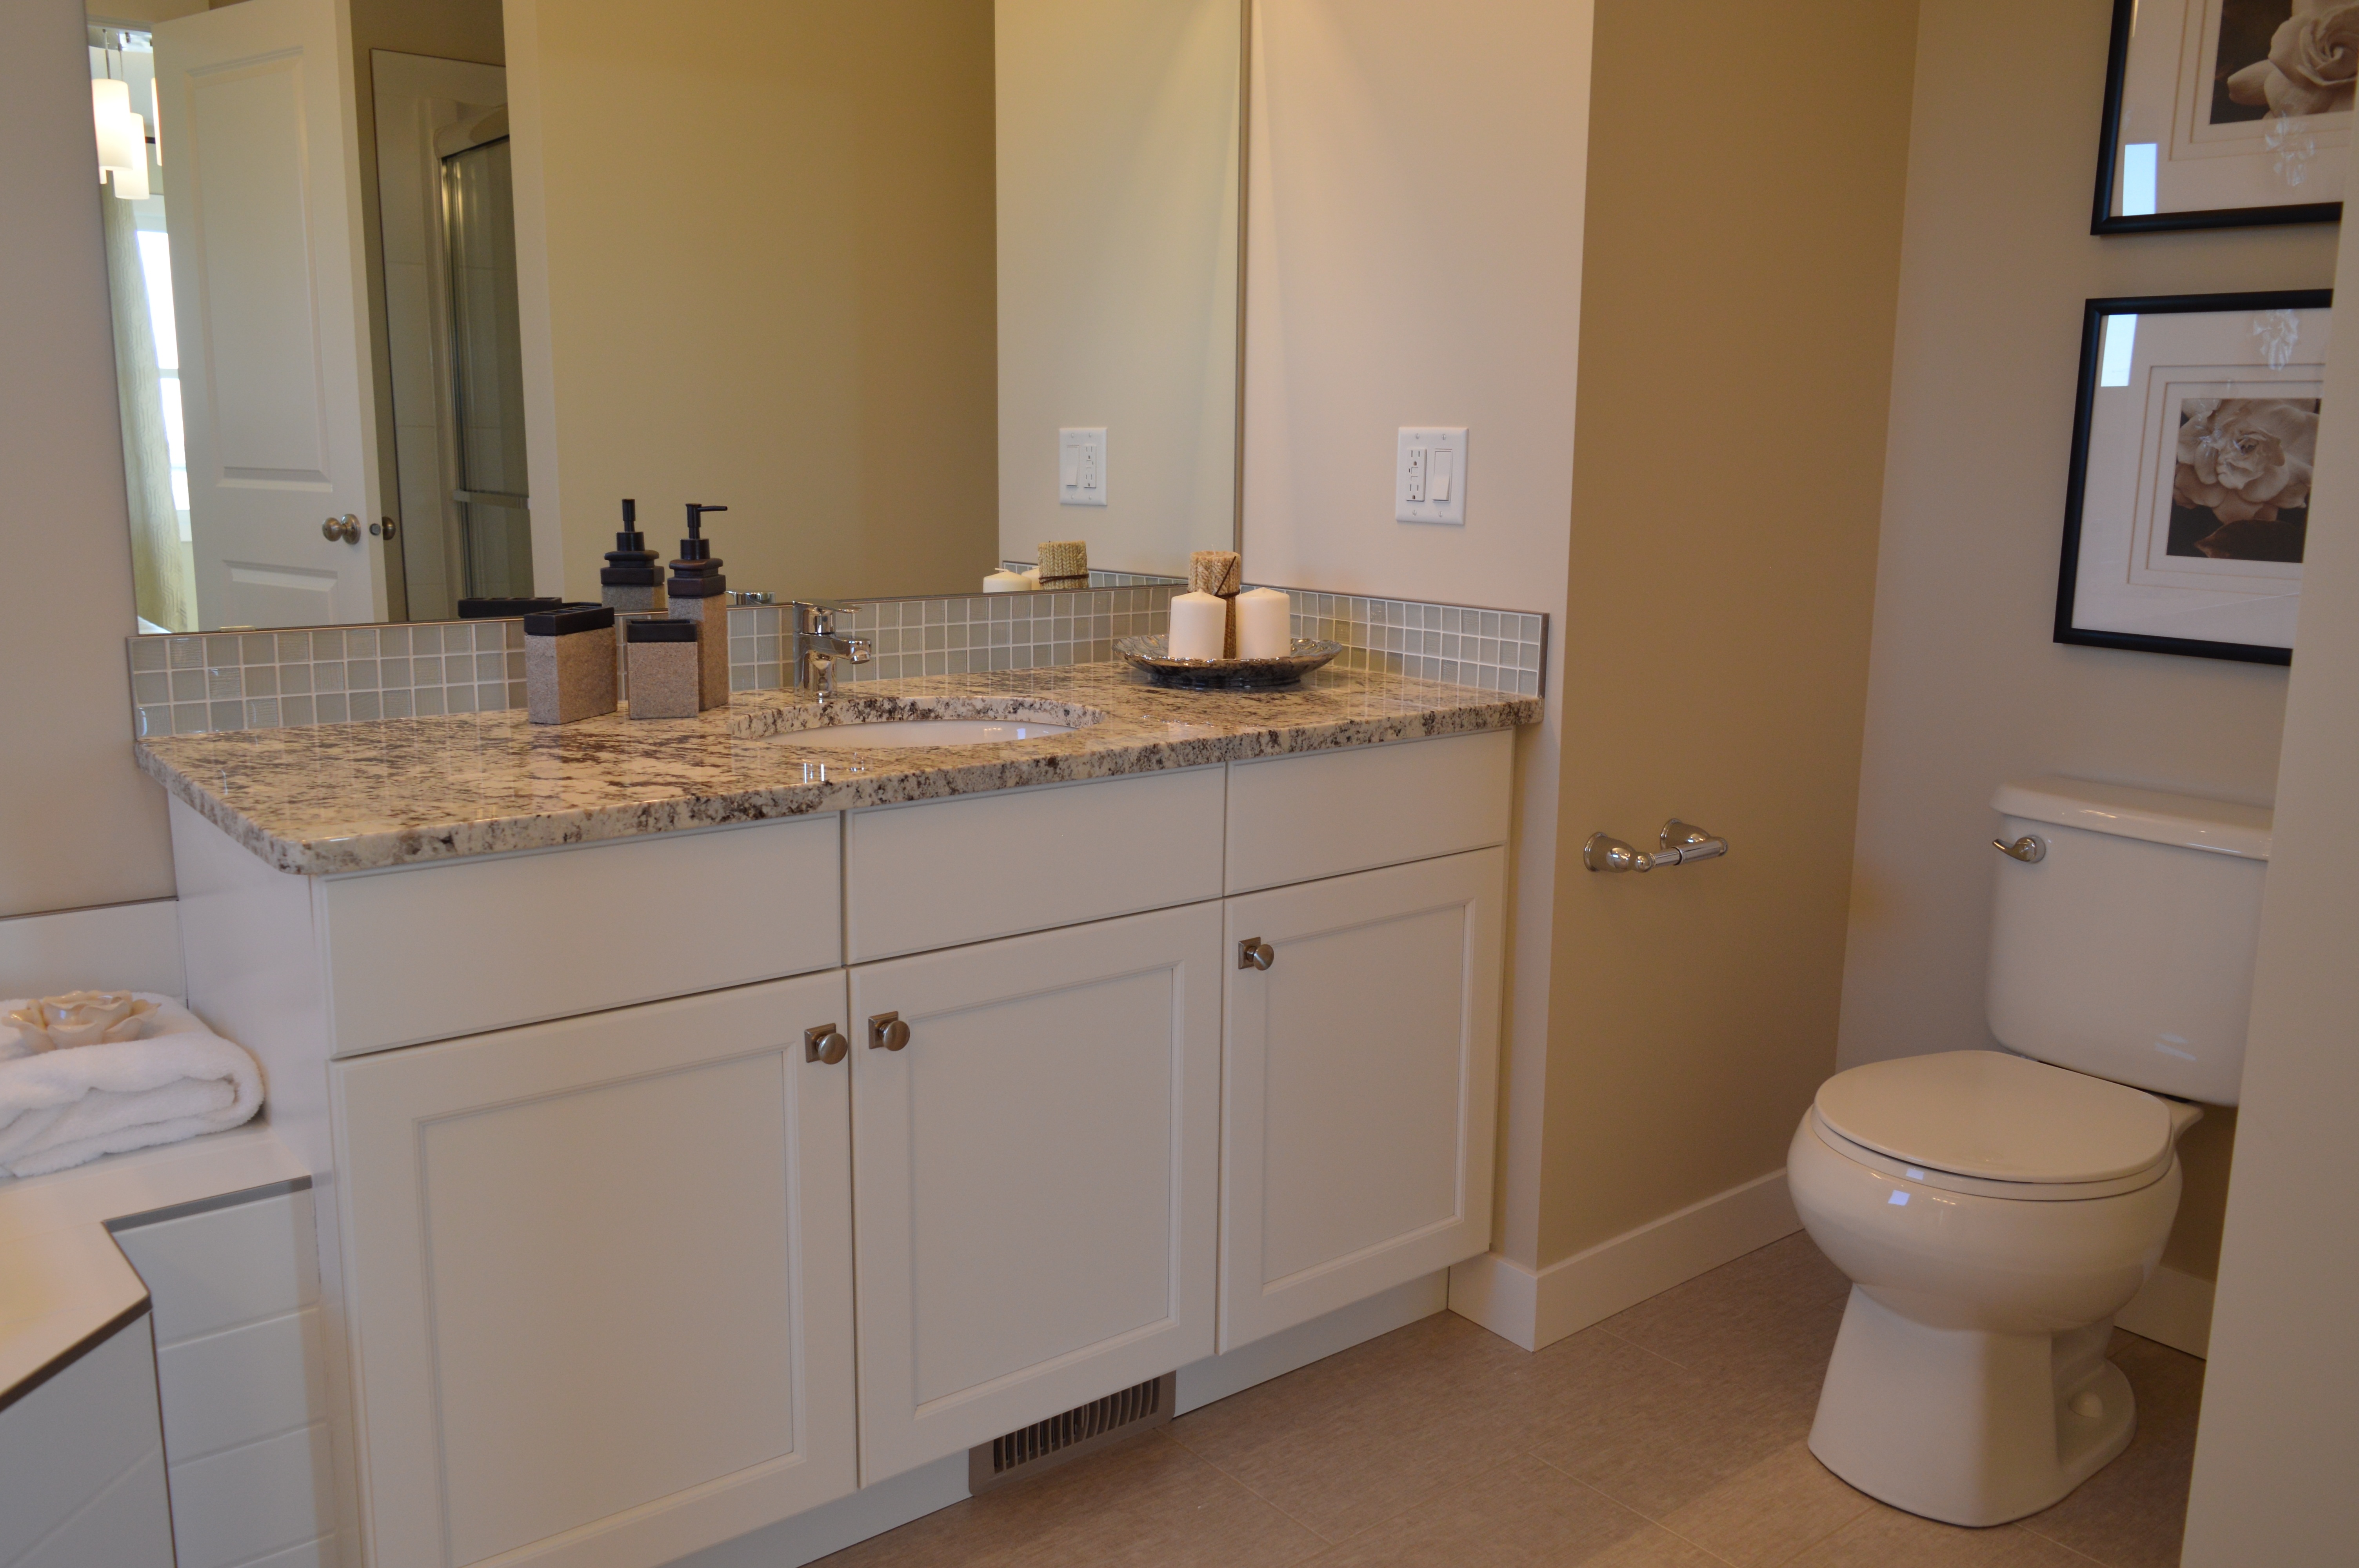
house, floor, interior, home, counter, cottage, kitchen, property, toilet, sink, room, apartment, countertop, interior design, bathroom, vanity, mirror, real estate, flooring, cabinetry, cuisine classique